Chaophraya Phitsanulok

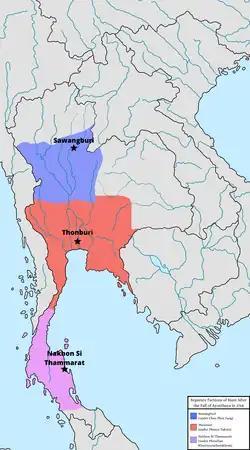
Chao Phra Fang's conquest of Phitsanulok in 1769.

The "Royal Chronicle of Letters by the King's Own Hand", composed by Prince Damrong Rajanubhab said :-